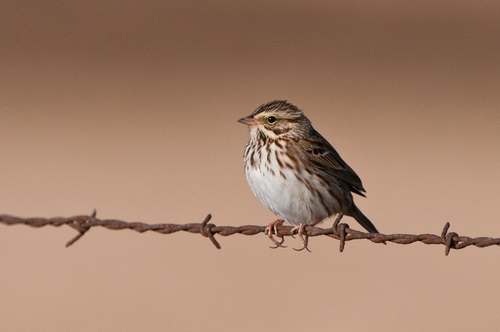
tiny, round bodied bird with a small head, pointed beak, and a short tail with shades of brown feathers covering most of the body and white, fluffy feathers on it's chest and underside.
this is a small brown bird that has a white belly and brown stripes on its breast and sides.
small bird is small and brown beak, eye brows are white, crown is brown, secondaries and tail is brown color.
a small brown bird with a white belly, small pointed bill, small feet, and brown and white throat.
a small bird with brown and black markings on its back and wings and a white belly.
this bird has wings that are brown with a white belly
this small, rotund bird is brown and white with a light belly, mottled throat and darker wings with a short bill.
small bird with a very small bill, it has a white breast with a brown and white spotted throat, crown is dark brown as well as the wings and back, it has a white eyebrow and different colors of brown on its cheeks.
a small bird with a tiny beak, a round head, and has a white belly with brown feathers all around it.
this bird has wings that are brown and has a white belly
Species: Savannah Sparrow